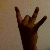
The image shows a hand gesture representing the number 8 in Indian Sign Language.